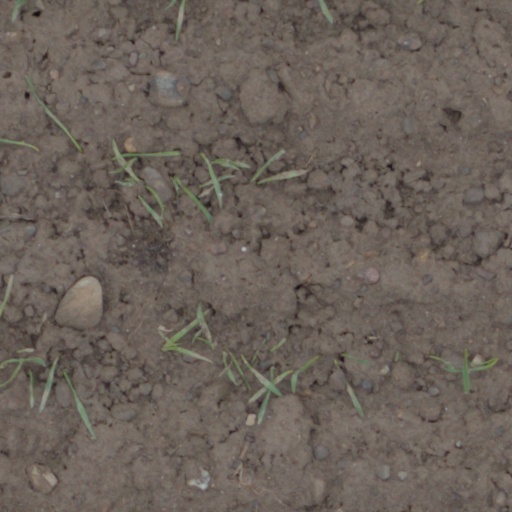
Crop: wheat